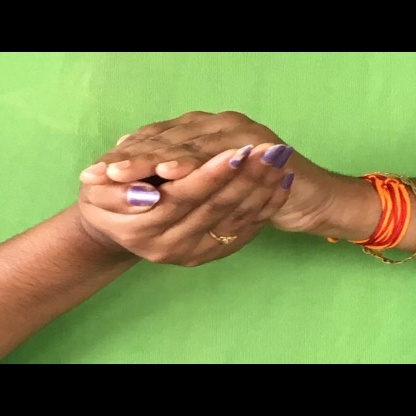
Mudra: Samputa